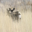
Label: deer